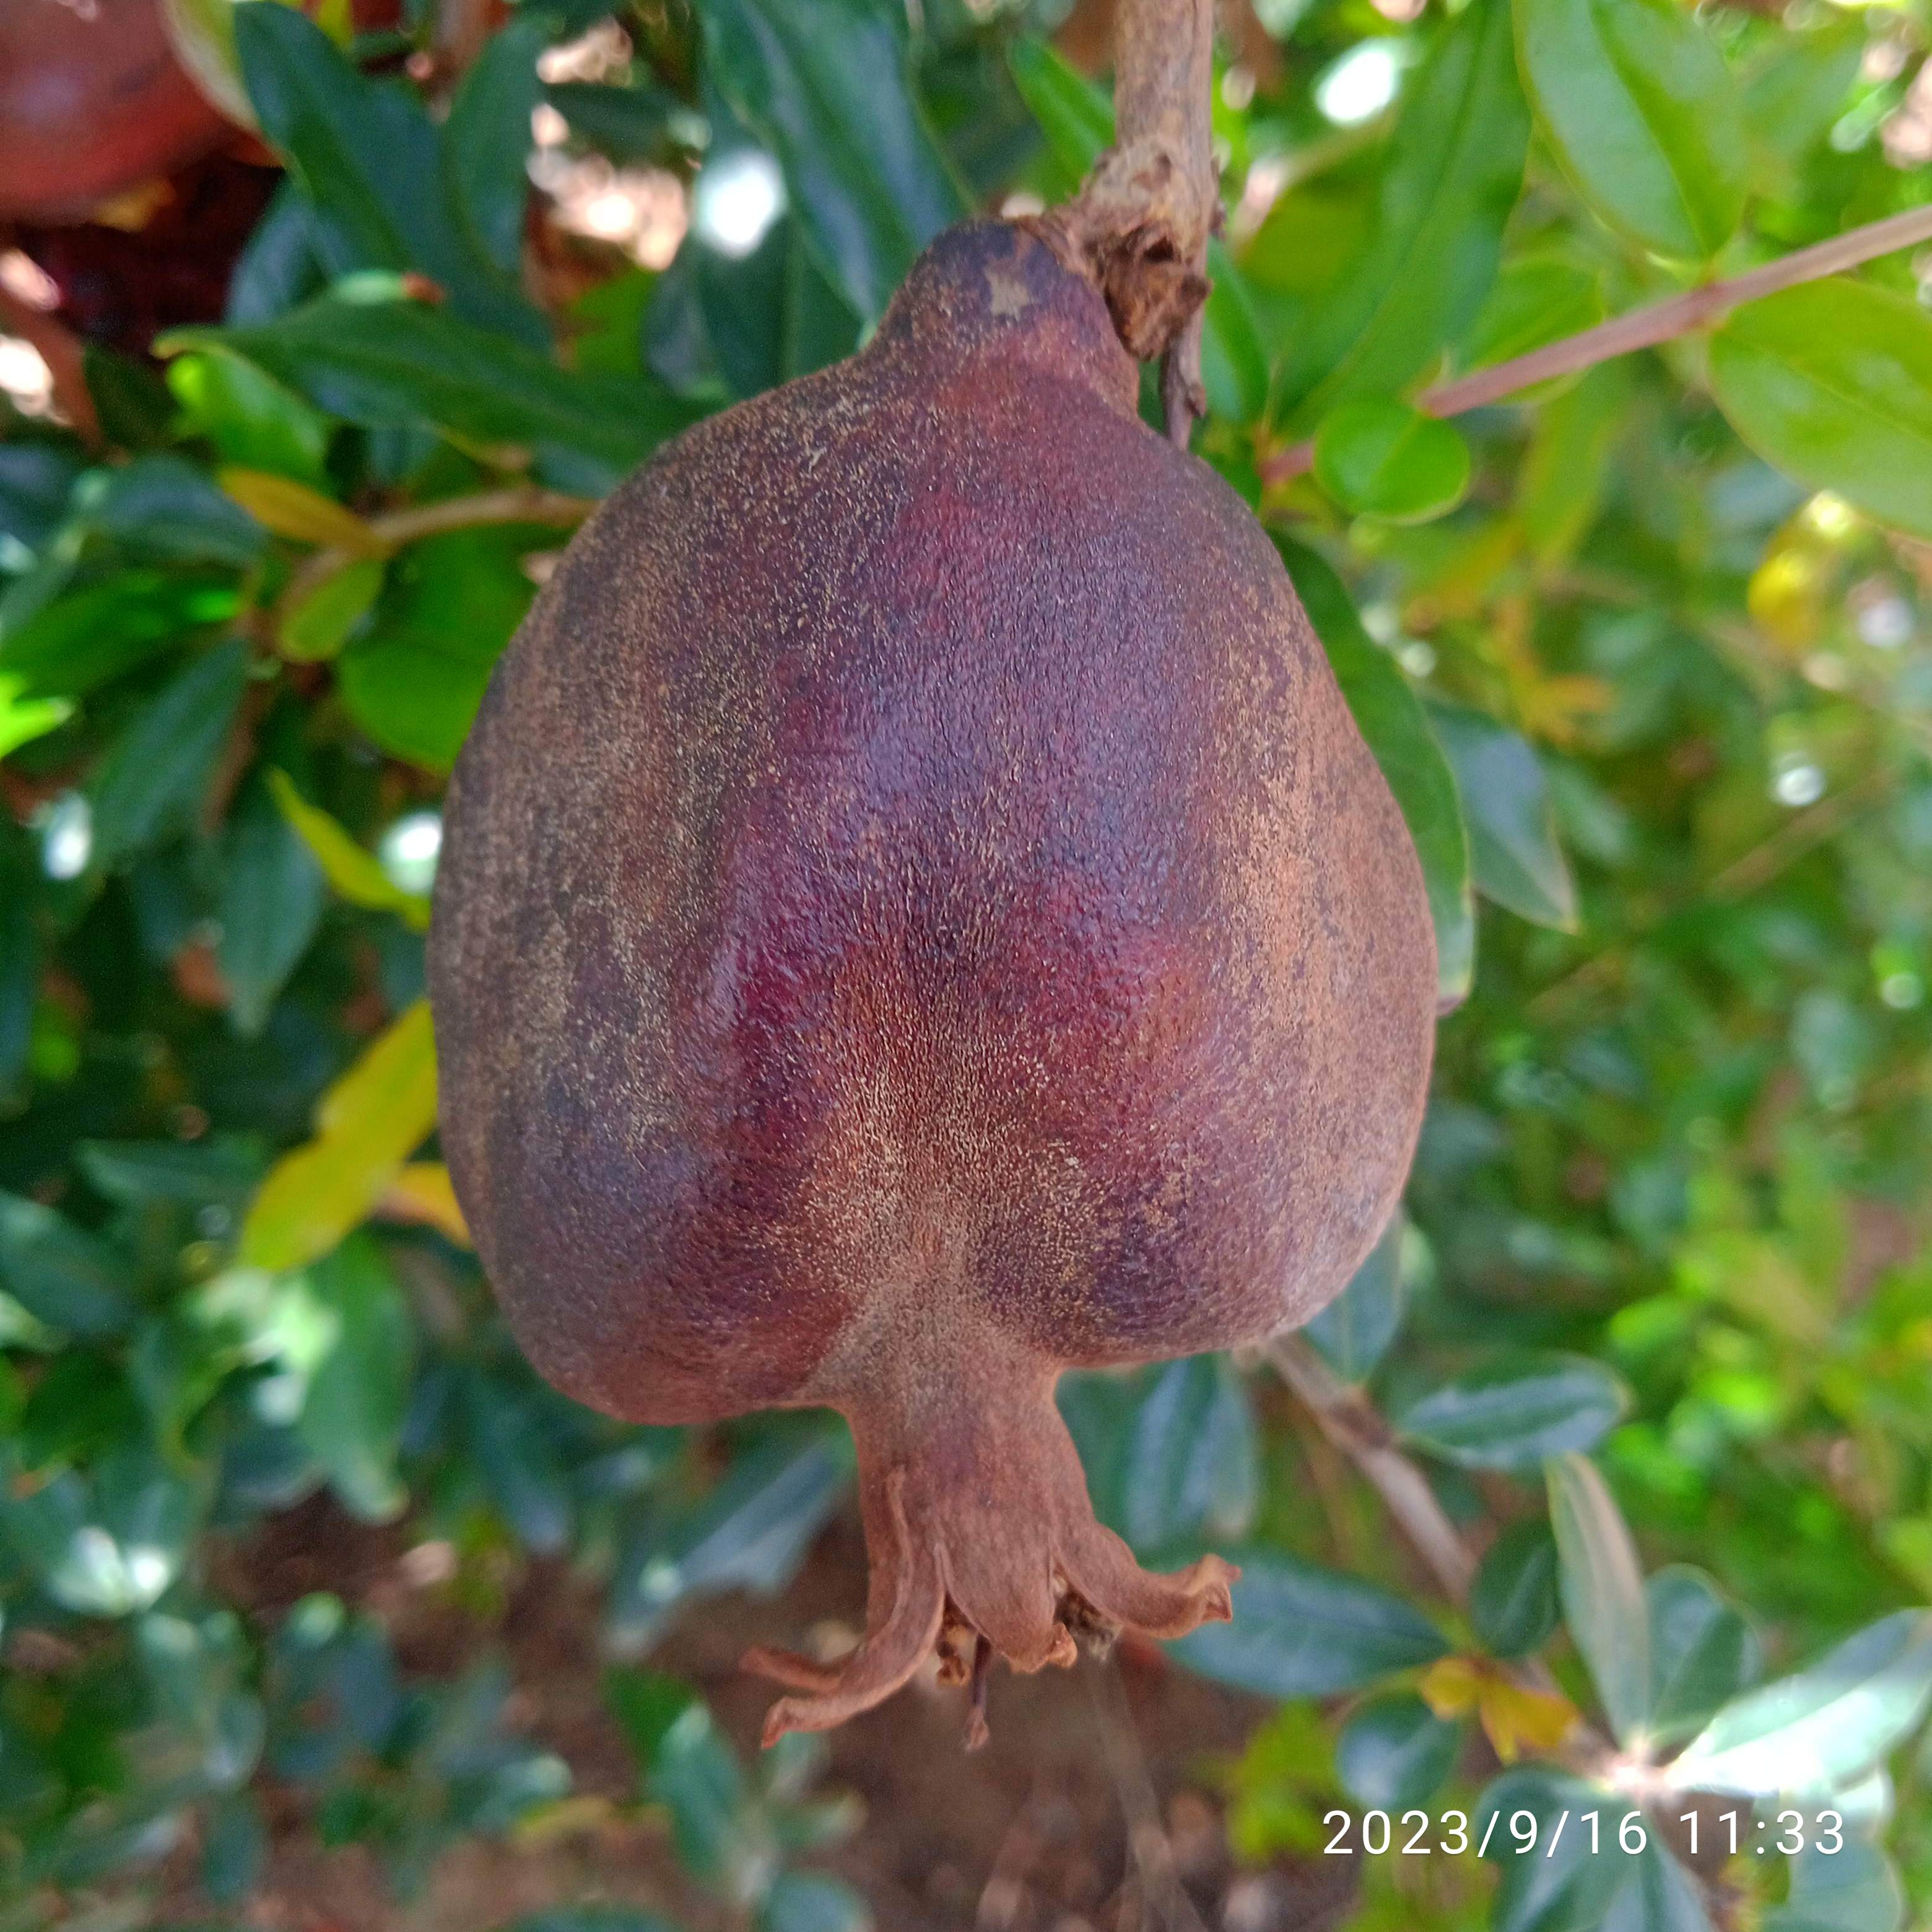
Label: Alternaria